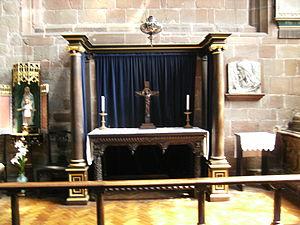
William Laud était un ecclésiastique anglais, nommé archevêque de Cantorbéry à partir de 1633 pendant le règne de Charles Iᵉʳ. Arrêté en 1640, il fut exécuté en 1645.